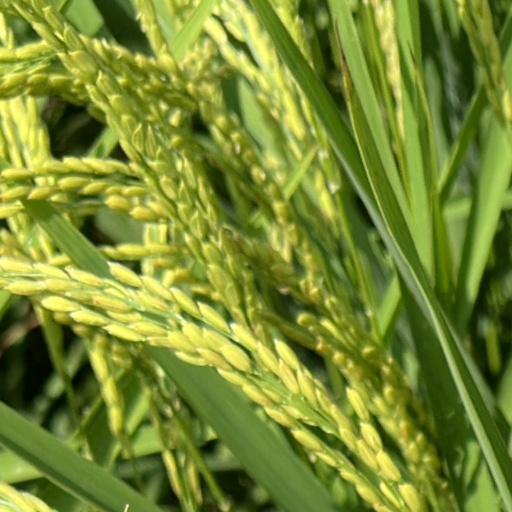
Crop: rice